Mary Bulkley

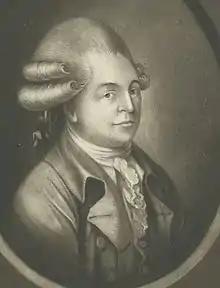
James William Dodd (1779)

In 1773, the première of "She Stoops to Conquer" by Goldsmith was received at Covent Garden with "great applause," being the "only new comedy that had appeared in (the) theatre for some years." Mary Bulkley played Miss Hardcastle and performed the epilogue, but Hardcastle's song, "The Humours of Ballamagairy" was omitted because Bulkley could not sing. Present at rehearsals for this première were Oliver Goldsmith, Samuel Johnson and Joshua Reynolds. There was an onstage argument between Mary Bulkley and Ann Catley about who should perform the epilogue, and Goldsmith even suggested rewriting it so that they should perform it together, quarrelling in character, but the owner-director George Colman decided that Bulkley should perform it.